Bienvenu de Miollis

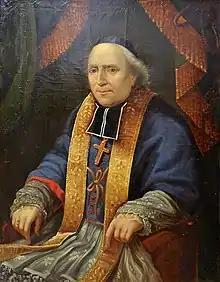

François-Melchior-Charles-Bienvenu de Miollis (19 June 1753, Aix-en-Provence, France – 27 June 1843, Aix-en-Provence, France) was the Bishop of Digne from 1805 to 1838. He was the inspiration for Victor Hugo's character Bishop Myriel in the novel "Les Misérables".